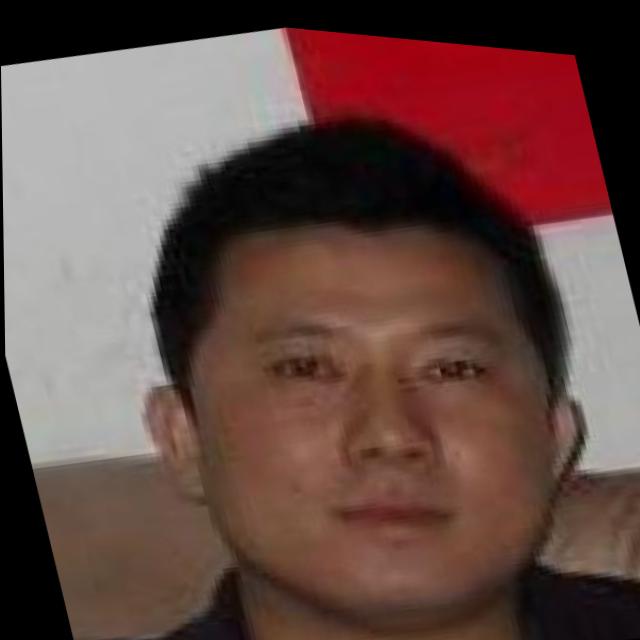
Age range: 21-44